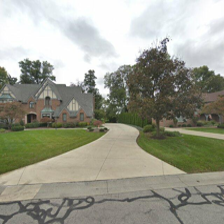
Label: streetView